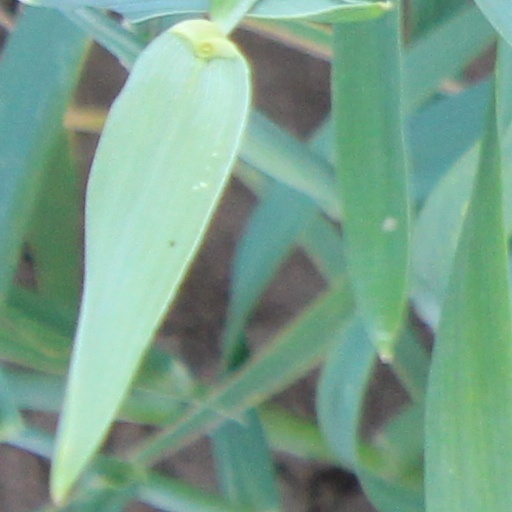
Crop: wheat